Verashni Pillay

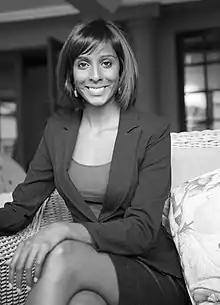

Verashni Pillay (born 11 February 1984) is a South African journalist and editor. She was the editor-in-chief of The Huffington Post South Africa and the Mail & Guardian. She was head of digital at South African radio station, POWER 98.7 and currently runs her own company, explain.co.za.